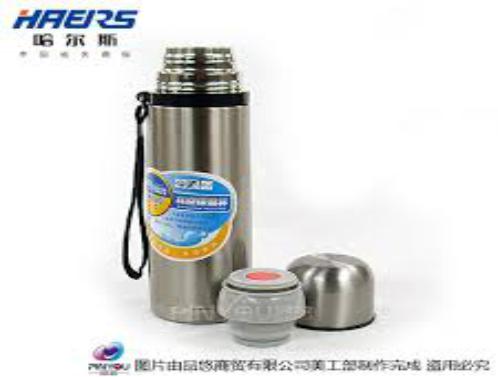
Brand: haers
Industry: Necessities